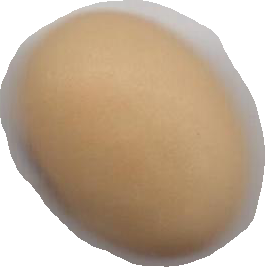
Variety: Anjasmoro